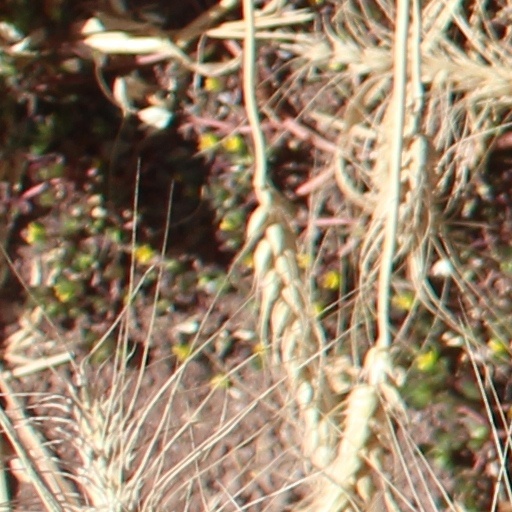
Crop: wheat